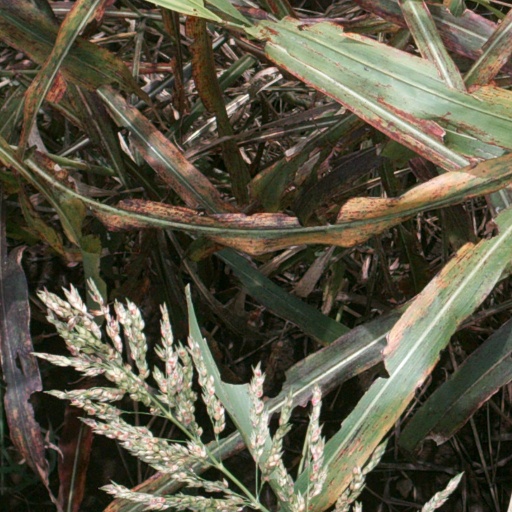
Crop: sorghum